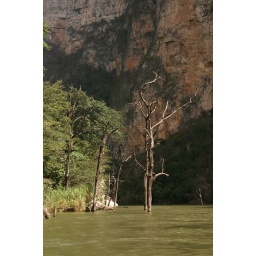
Dead tree in river